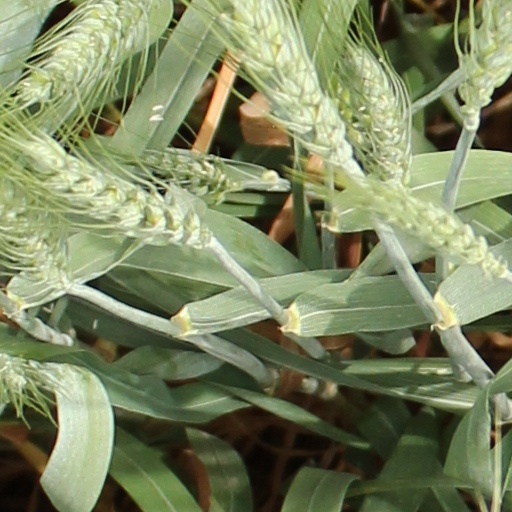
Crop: wheat